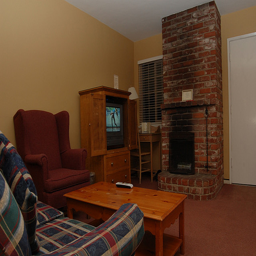
A living room with a brick fire place and lots of furniture.
a living room with a couch a table and a chair
A living room with a brick fireplace and oak furniture
Television sitting inside a wooden cabinet by a fireplace.
A room filled with furniture and a fire place.